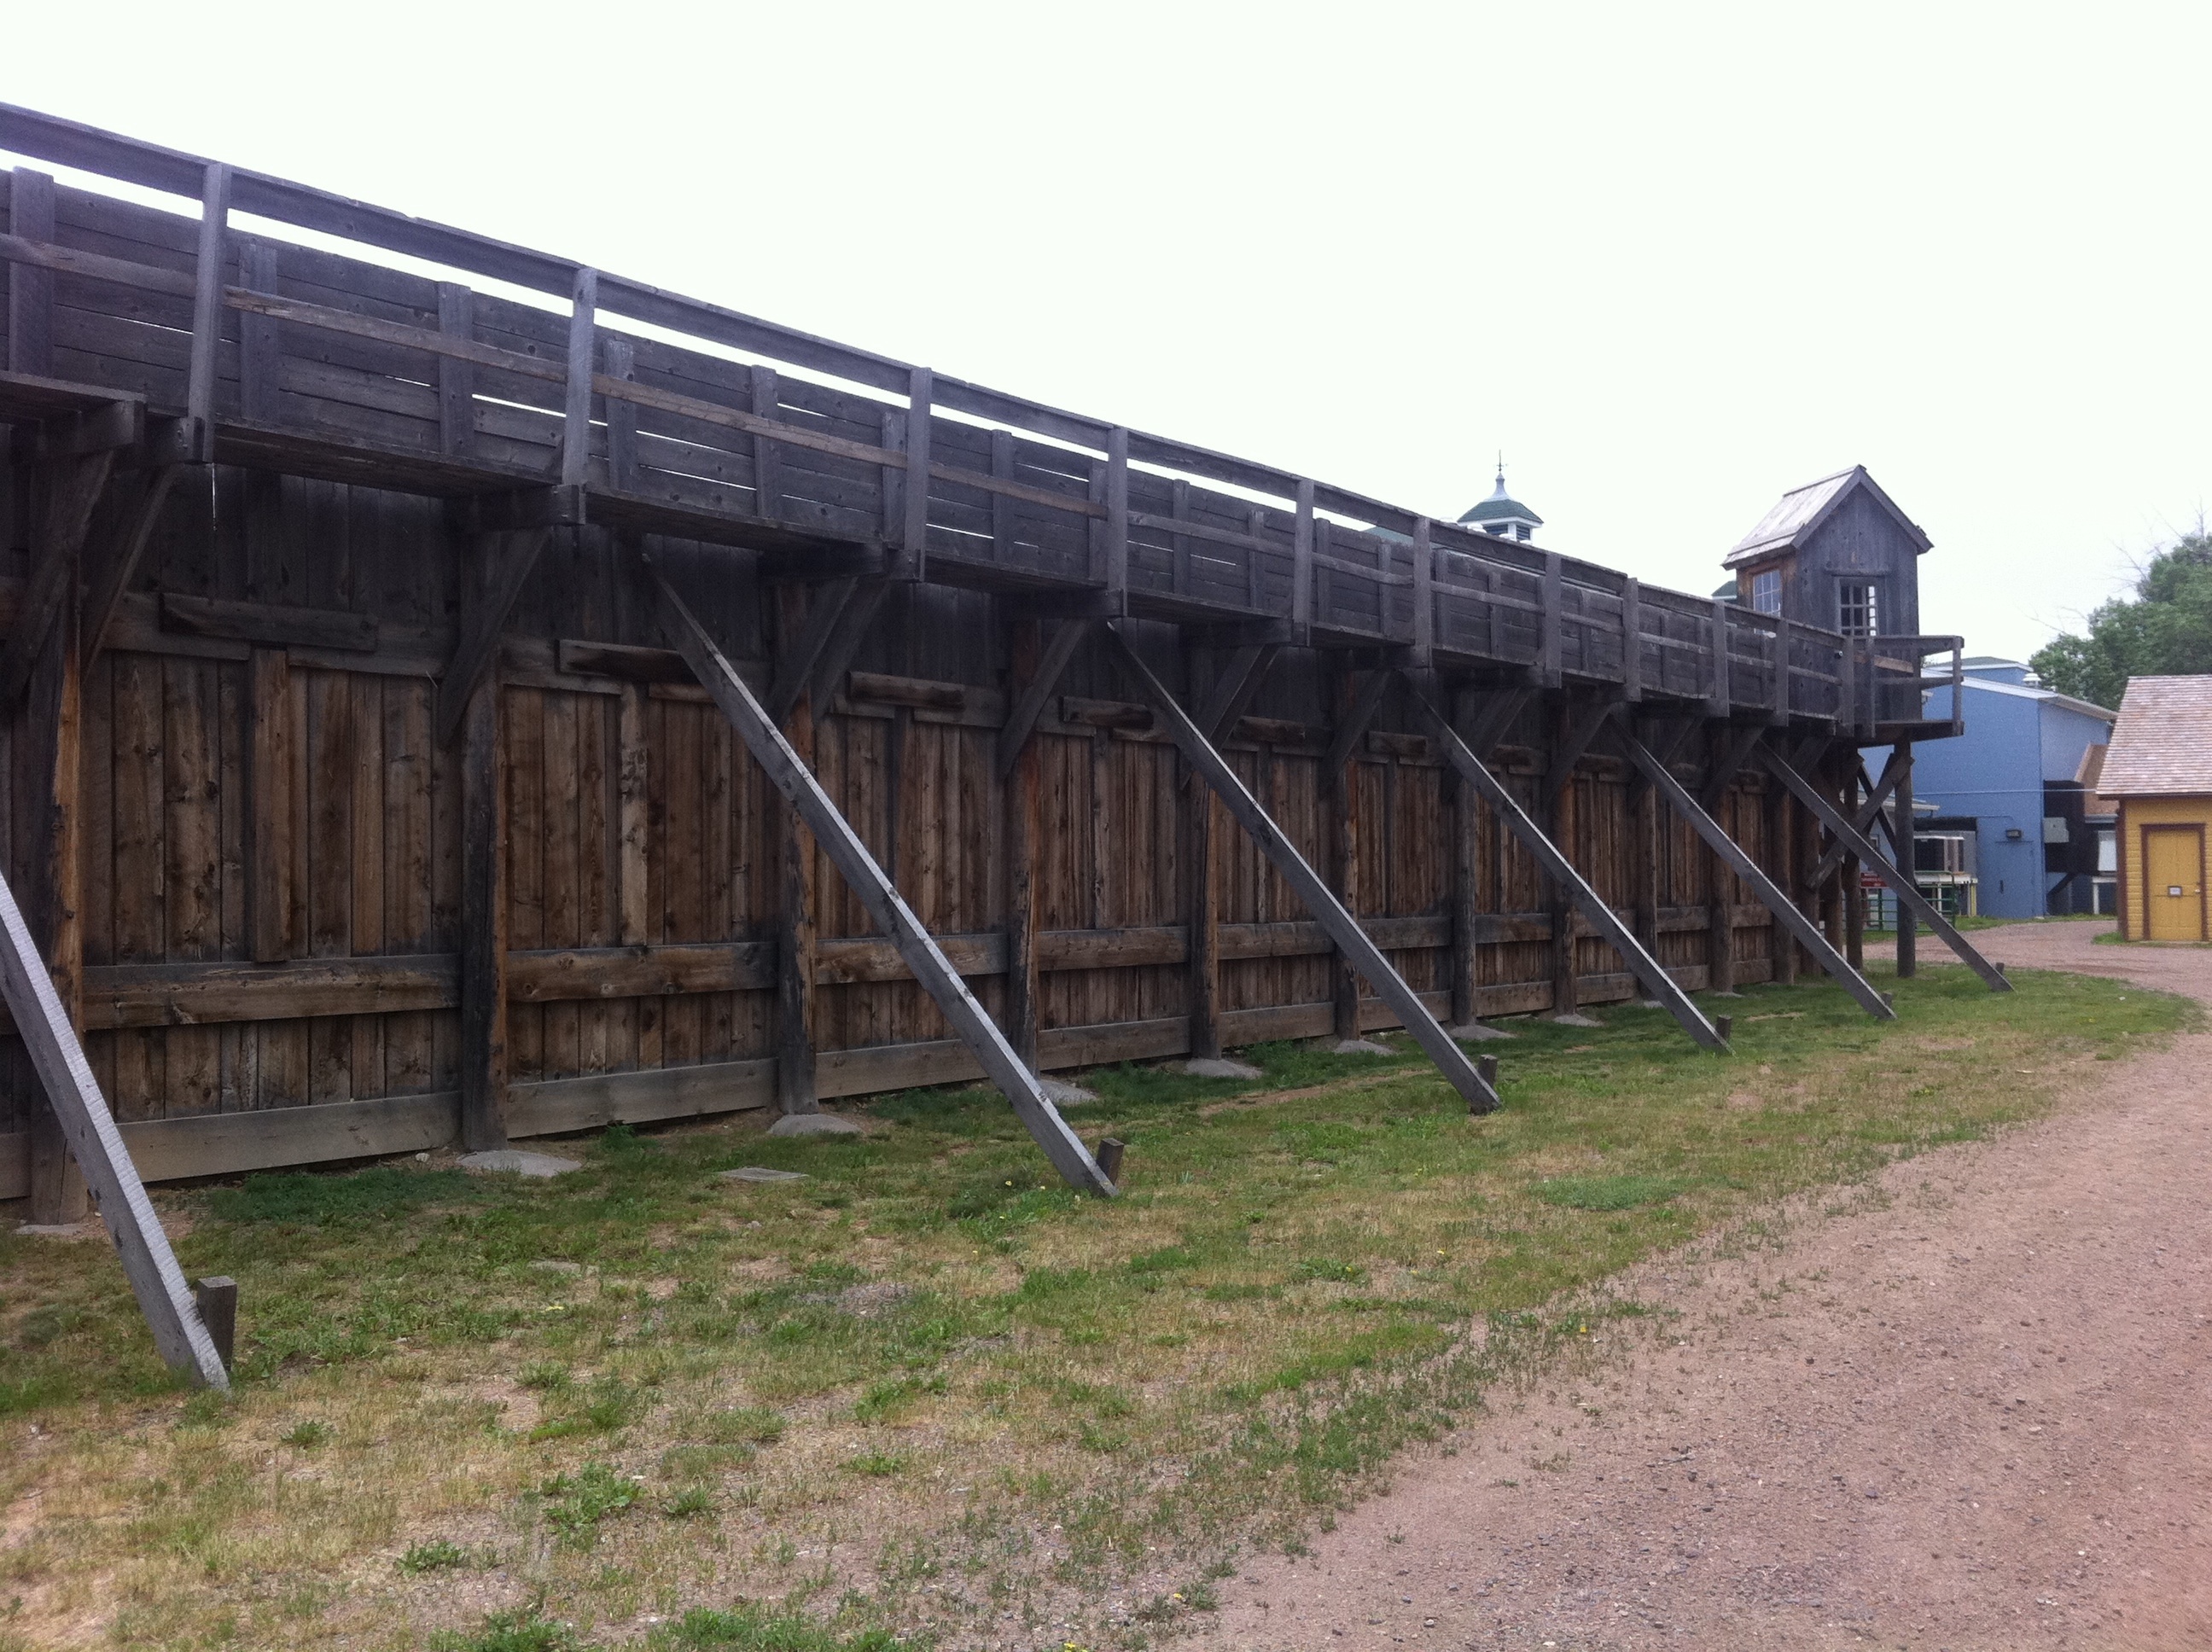
shed, transport, property, odyssey, wyoming, rolling stock, outdoor structure, railroad car